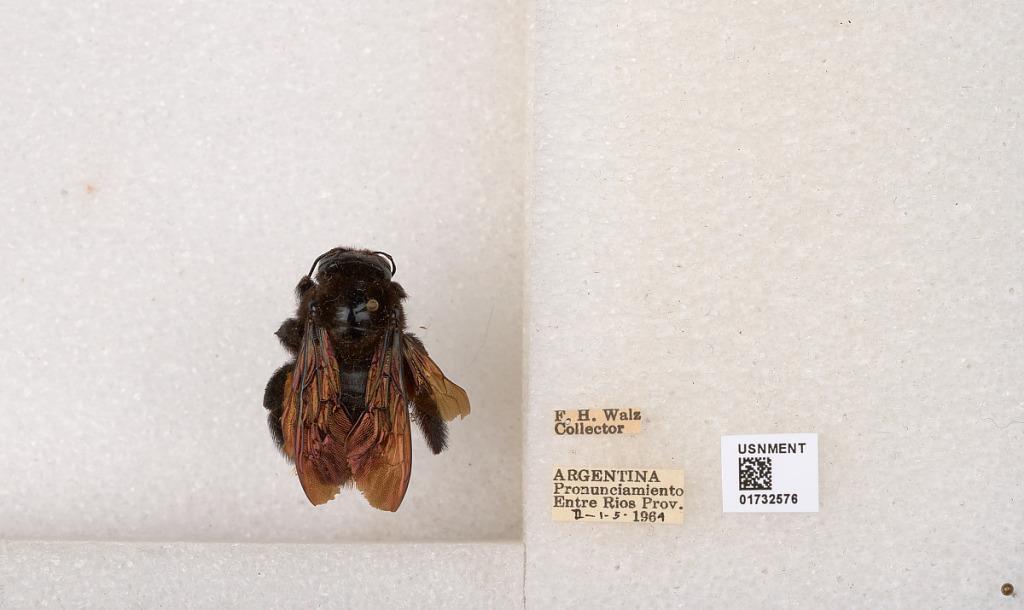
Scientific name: Xylocopa (Neoxylocopa) augusti Lepeletier
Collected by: F. Walz
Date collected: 1964-2-1
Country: Argentina
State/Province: Entre Rios
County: Departamento de Uruguay
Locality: Pronunciamiento
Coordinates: -32.3452, -58.4404